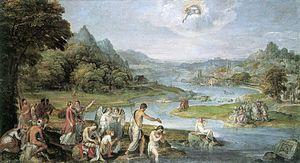
Le musée des Beaux-Arts de Caen est un musée situé à Caen. Fondé en 1801, il est détruit en juillet 1944. Reconstruit entre 1967 et 1970, il rouvre au public en juin de cette dernière année, avant d'être officiellement inauguré le 14 décembre suivant.